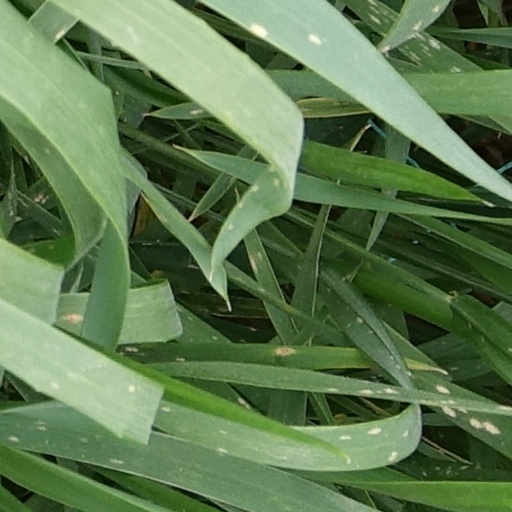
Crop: wheat